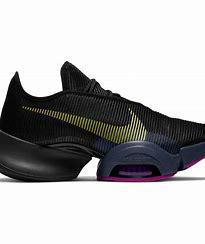
Brand: Nike
Model: Air Zoom Superrep